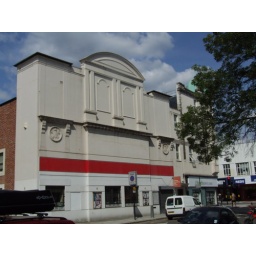
An old building in Kentish Town, now having lost its ground floor to modern shopfronts.